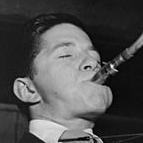
Age: 19